Door

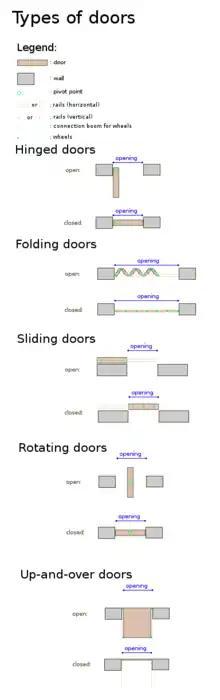
The main types of door mechanisms

In the Renaissance period, Italian doors are quite simple, their architects trusting more to the doorways for effect; but in France and Germany the contrary is the case, the doors being elaborately carved, especially in the Louis XIV and Louis XV periods, and sometimes with architectural features such as columns and entablatures with pediment and niches, the doorway being in plain masonry. While in Italy the tendency was to give scale by increasing the number of panels, in France the contrary seems to have been the rule; and one of the great doors at Fontainebleau, which is in two leaves, is entirely carried out as if consisting of one great panel only.